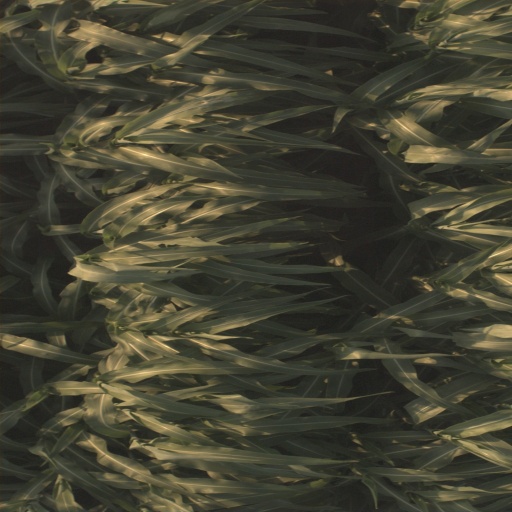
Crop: sorghum